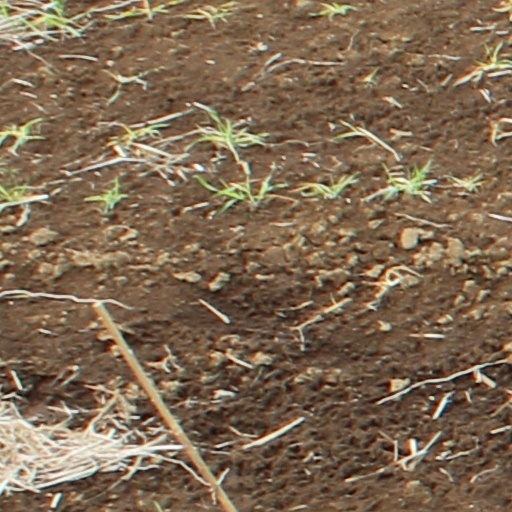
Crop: wheat